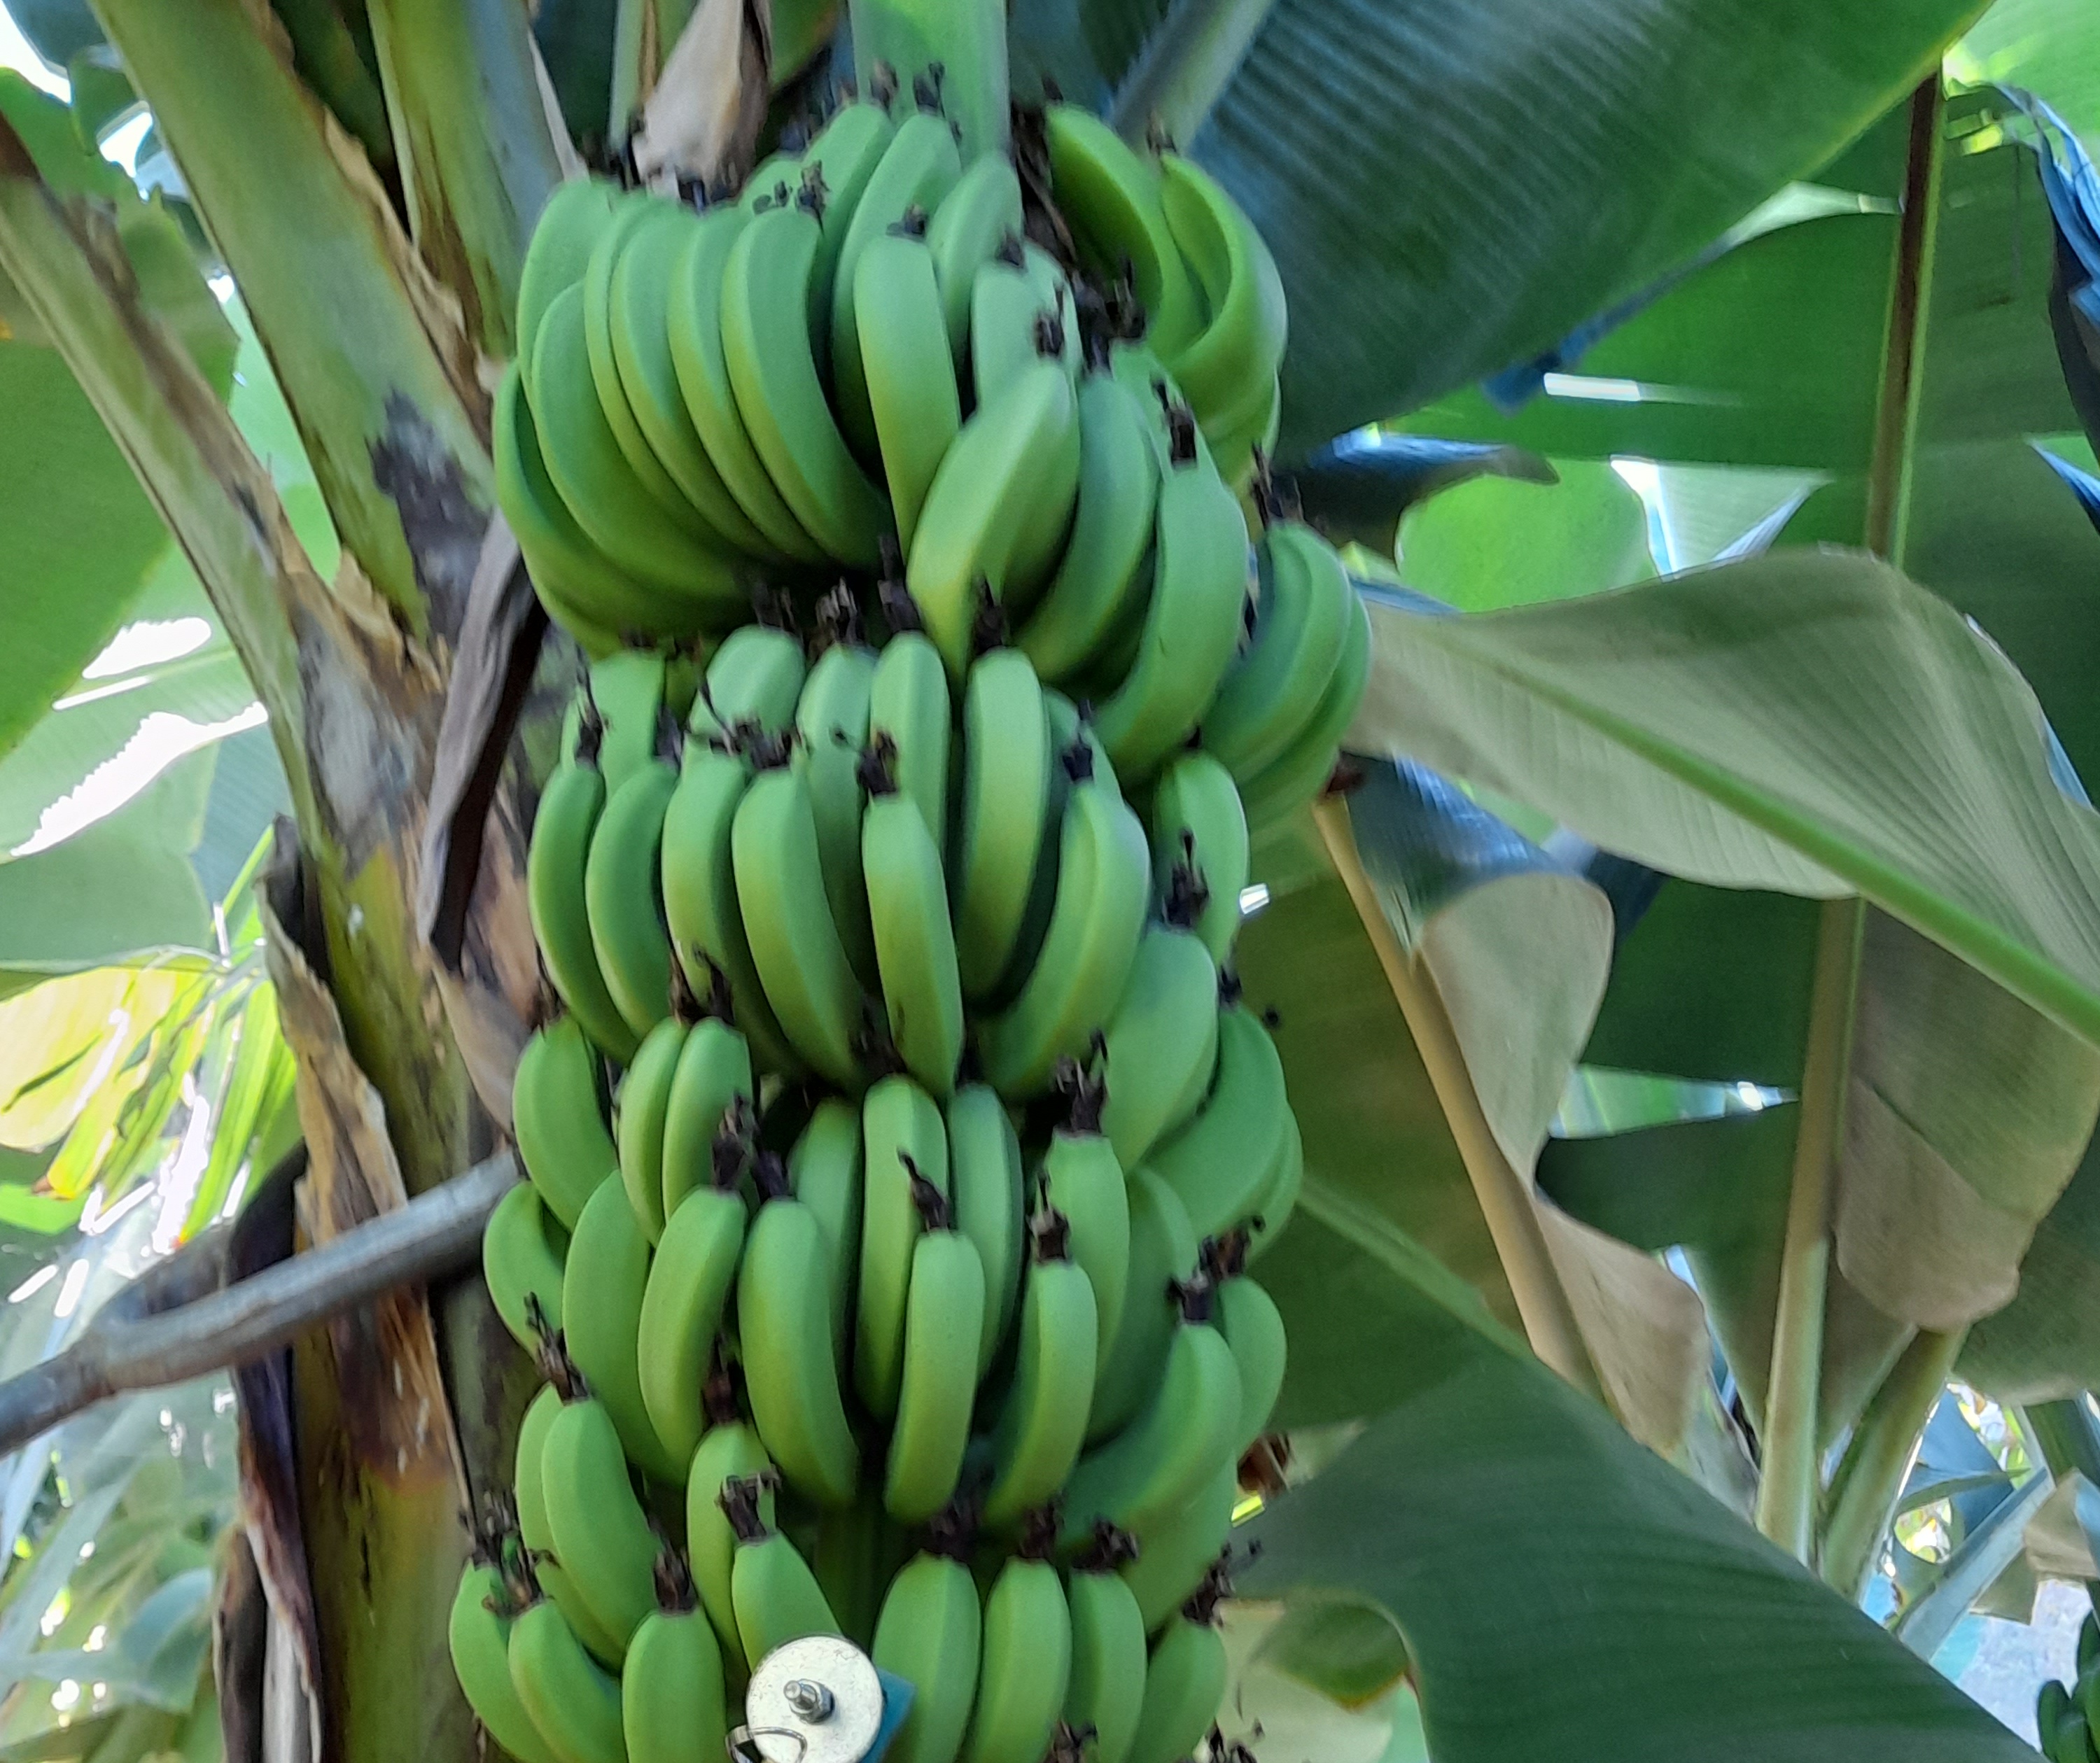
Label: Keep